Martinsville Commercial Historic District

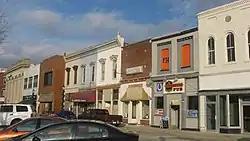
Eastern side of Courthouse Square in Martinsville, December 2011

Martinsville Commercial Historic District is a national historic district located at Martinsville, Morgan County, Indiana. The district encompasses 75 contributing buildings and 1 contributing object in the central business district of Martinsville. It developed between about 1847 and 1947, and includes notable examples of Italianate, Classical Revival, and Tudor Revival style architecture. Located in the district are the separately listed Morgan County Courthouse and Blackstone House and Martinsville Telephone Company Building. Other notable buildings are the Martinsville Public Library (1906, 1990), Martinsville City Hall (1917), Martinsville Post Office (1935, 1974), Pitkin Building (c. 1900), Barskin's Department Store (1922), Indiana Theater (1914, 1927, 1939), Steven's House / Building (c. 1847, c. 1915), Hale Building (c. 1860, 1917), Interurban Station (1902, c. 1956), Union Block (1866), and First Christian Church (1891) and Annex (1927).